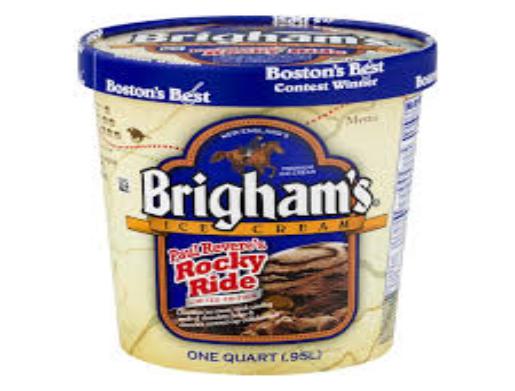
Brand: Brigham's Ice Cream
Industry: Food